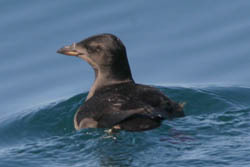
the bird submerges in water and is large with an even greyish black coloring.
this is a grey bird that swims in the water. it's bill is brown and it's belly is lighter than it's back.
this bird is generally black in color, with a long beak and a dark eye ring.
this medium sized bird has black and gray feathers and a long, thick bill
this bird is black in color with a black beak, and black eye rings.
this bird is brown with black and has a long, pointy beak.
the bird is black throughout with an average length beak.
this bird is black with grey and has a long, pointy beak.
this bird is brown with black and has a long, pointy beak.
a large bird with a black coloring and pointed beak.
Species: Rhinoceros Auklet